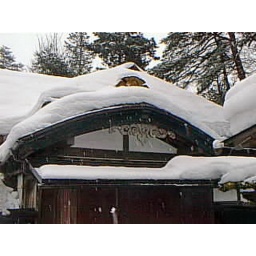
Snow covered house roof in the traditional Samurai neighbourhood of Kakunodate city on northern Honshu Island, Japan in March 2000